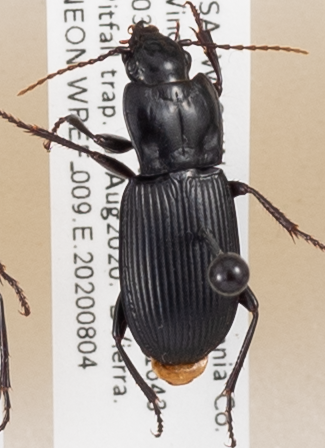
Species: Pterostichus herculaneus
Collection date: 2020-08-04
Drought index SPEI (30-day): -1.258
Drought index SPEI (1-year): -0.8
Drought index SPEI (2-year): -2.09